Zitkala-Sa

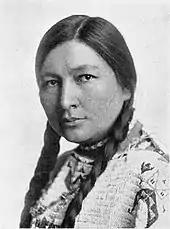
Zitkala-Sa, c. 1921

"American Indian Stories" is a collection of childhood stories, allegorical fiction, and an essay, including several of Zitkala-Ša's articles that were originally published in "Harper's Monthly" and "Atlantic Monthly". First published in 1921, these stories told of the hardships which she and other Native Americans encountered at the missionary and manual labor schools designed to "civilize" them and assimilate them to majority culture. The autobiographical writings described her early life on the Yankton Reservation, her years as a student at White's Manual Labor Institute and Earlham College, and her time teaching at Carlisle Indian Industrial School.